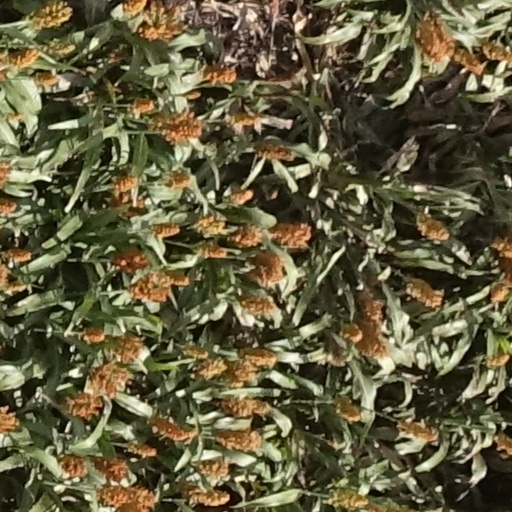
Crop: sorghum